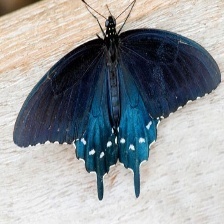
Species: PIPEVINE SWALLOW